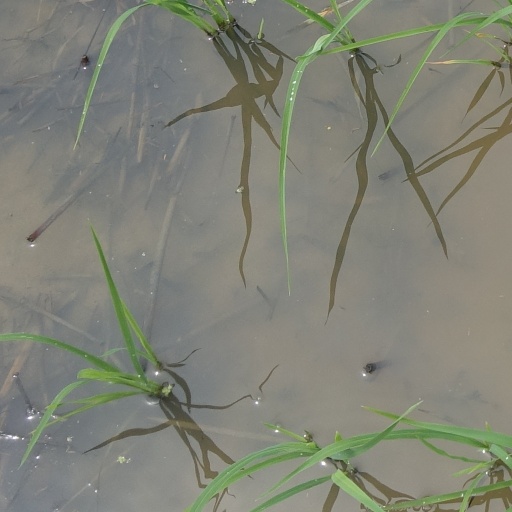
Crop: rice